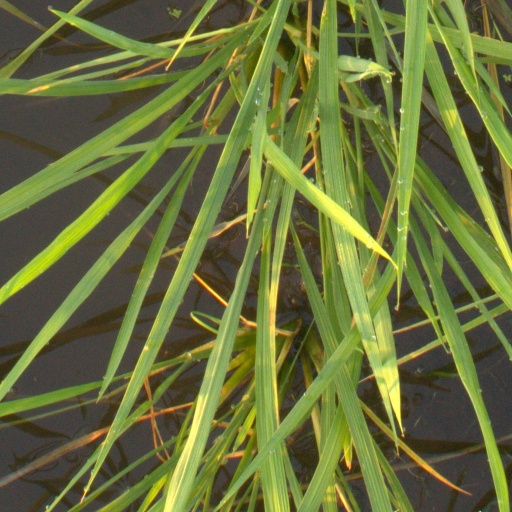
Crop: rice